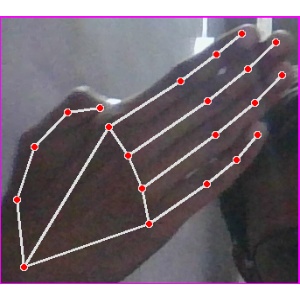
अक्षर: घ